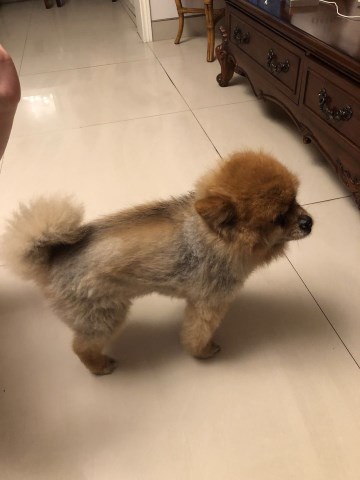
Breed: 1936-n000005-Pomeranian